Economy of Vijayawada

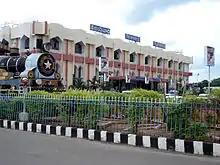
Vijayawada Railway Station

The city is well connected to the rest of the country by National Highways and Railways, boosting trade. Vijayawada railway station with A-1 status, is one of the important railway junctions in India contributing the highest revenues to the South Central Railway. It also has a domestic airport at Gannavaram, which is the headquarters for regional airliner Air Costa.